PL-10

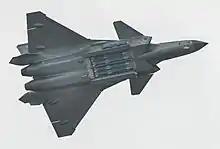
A J-20 with one visible PL-10 on the side of the weapons bay.

The PL-10 (NATO reporting name: CH-AA-9), formerly known as PL-ASR (stands for PiLi-Advanced Short Range), is a short-range, infrared-homing / active radar homing air-to-air missile (AAM) developed by the People's Republic of China. It was designed by Dr. Liang Xiaogeng (梁晓庚) at the Luoyang Electro Optical Center, which is also known as the Institute 612 and was renamed in 2002 as the China Air-to-Air Guided Missile Research Institute (中国空空导弹研究院). Development of the missile commenced in 2004 for use on stealth fighters such as the J-20 and J-35.